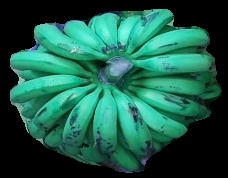
Variety: pachbale
Grade: grade2